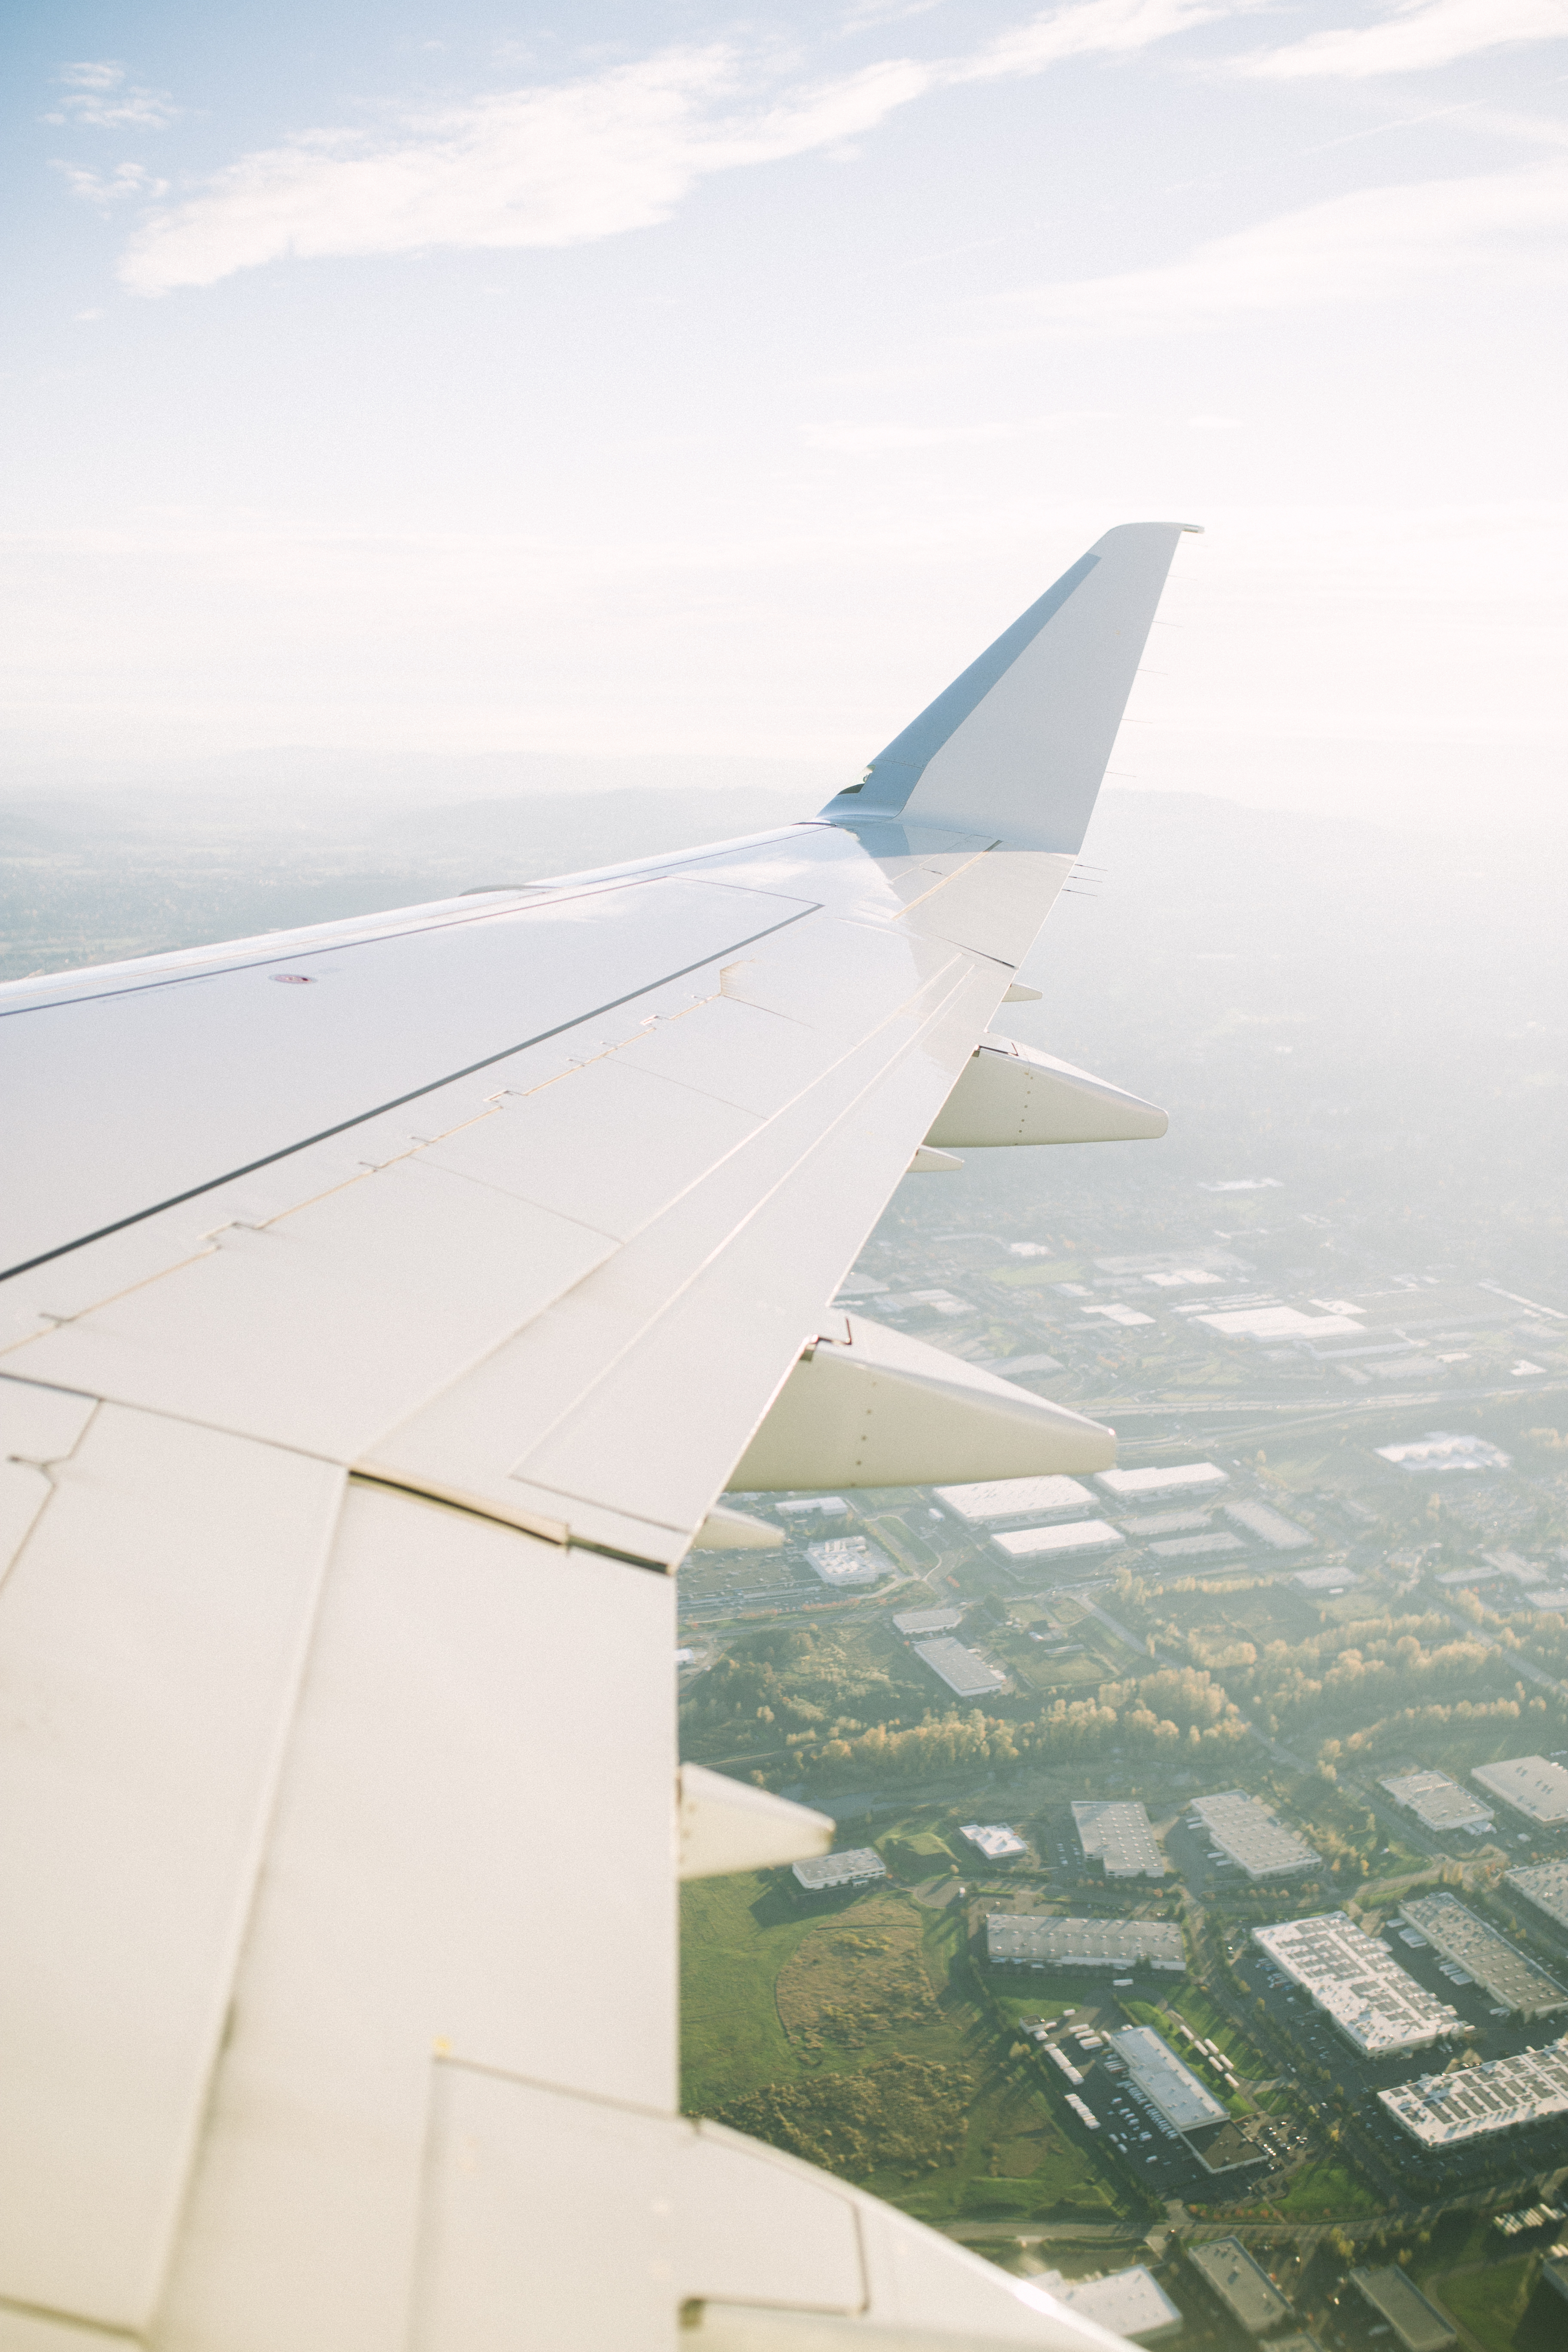
wing, airplane, aircraft, vehicle, airline, aviation, flight, airliner, takeoff, jet aircraft, boeing 777, boeing 767, air travel, atmosphere of earth, narrow body aircraft